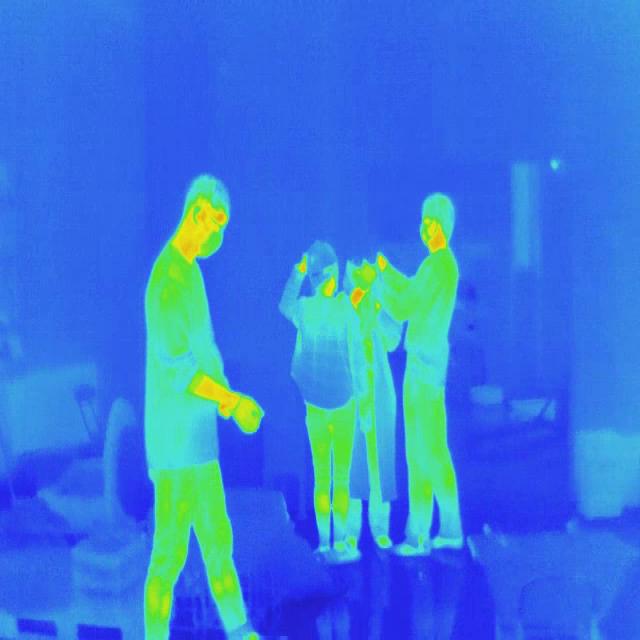
Detected objects:
label: person
label: person
label: person